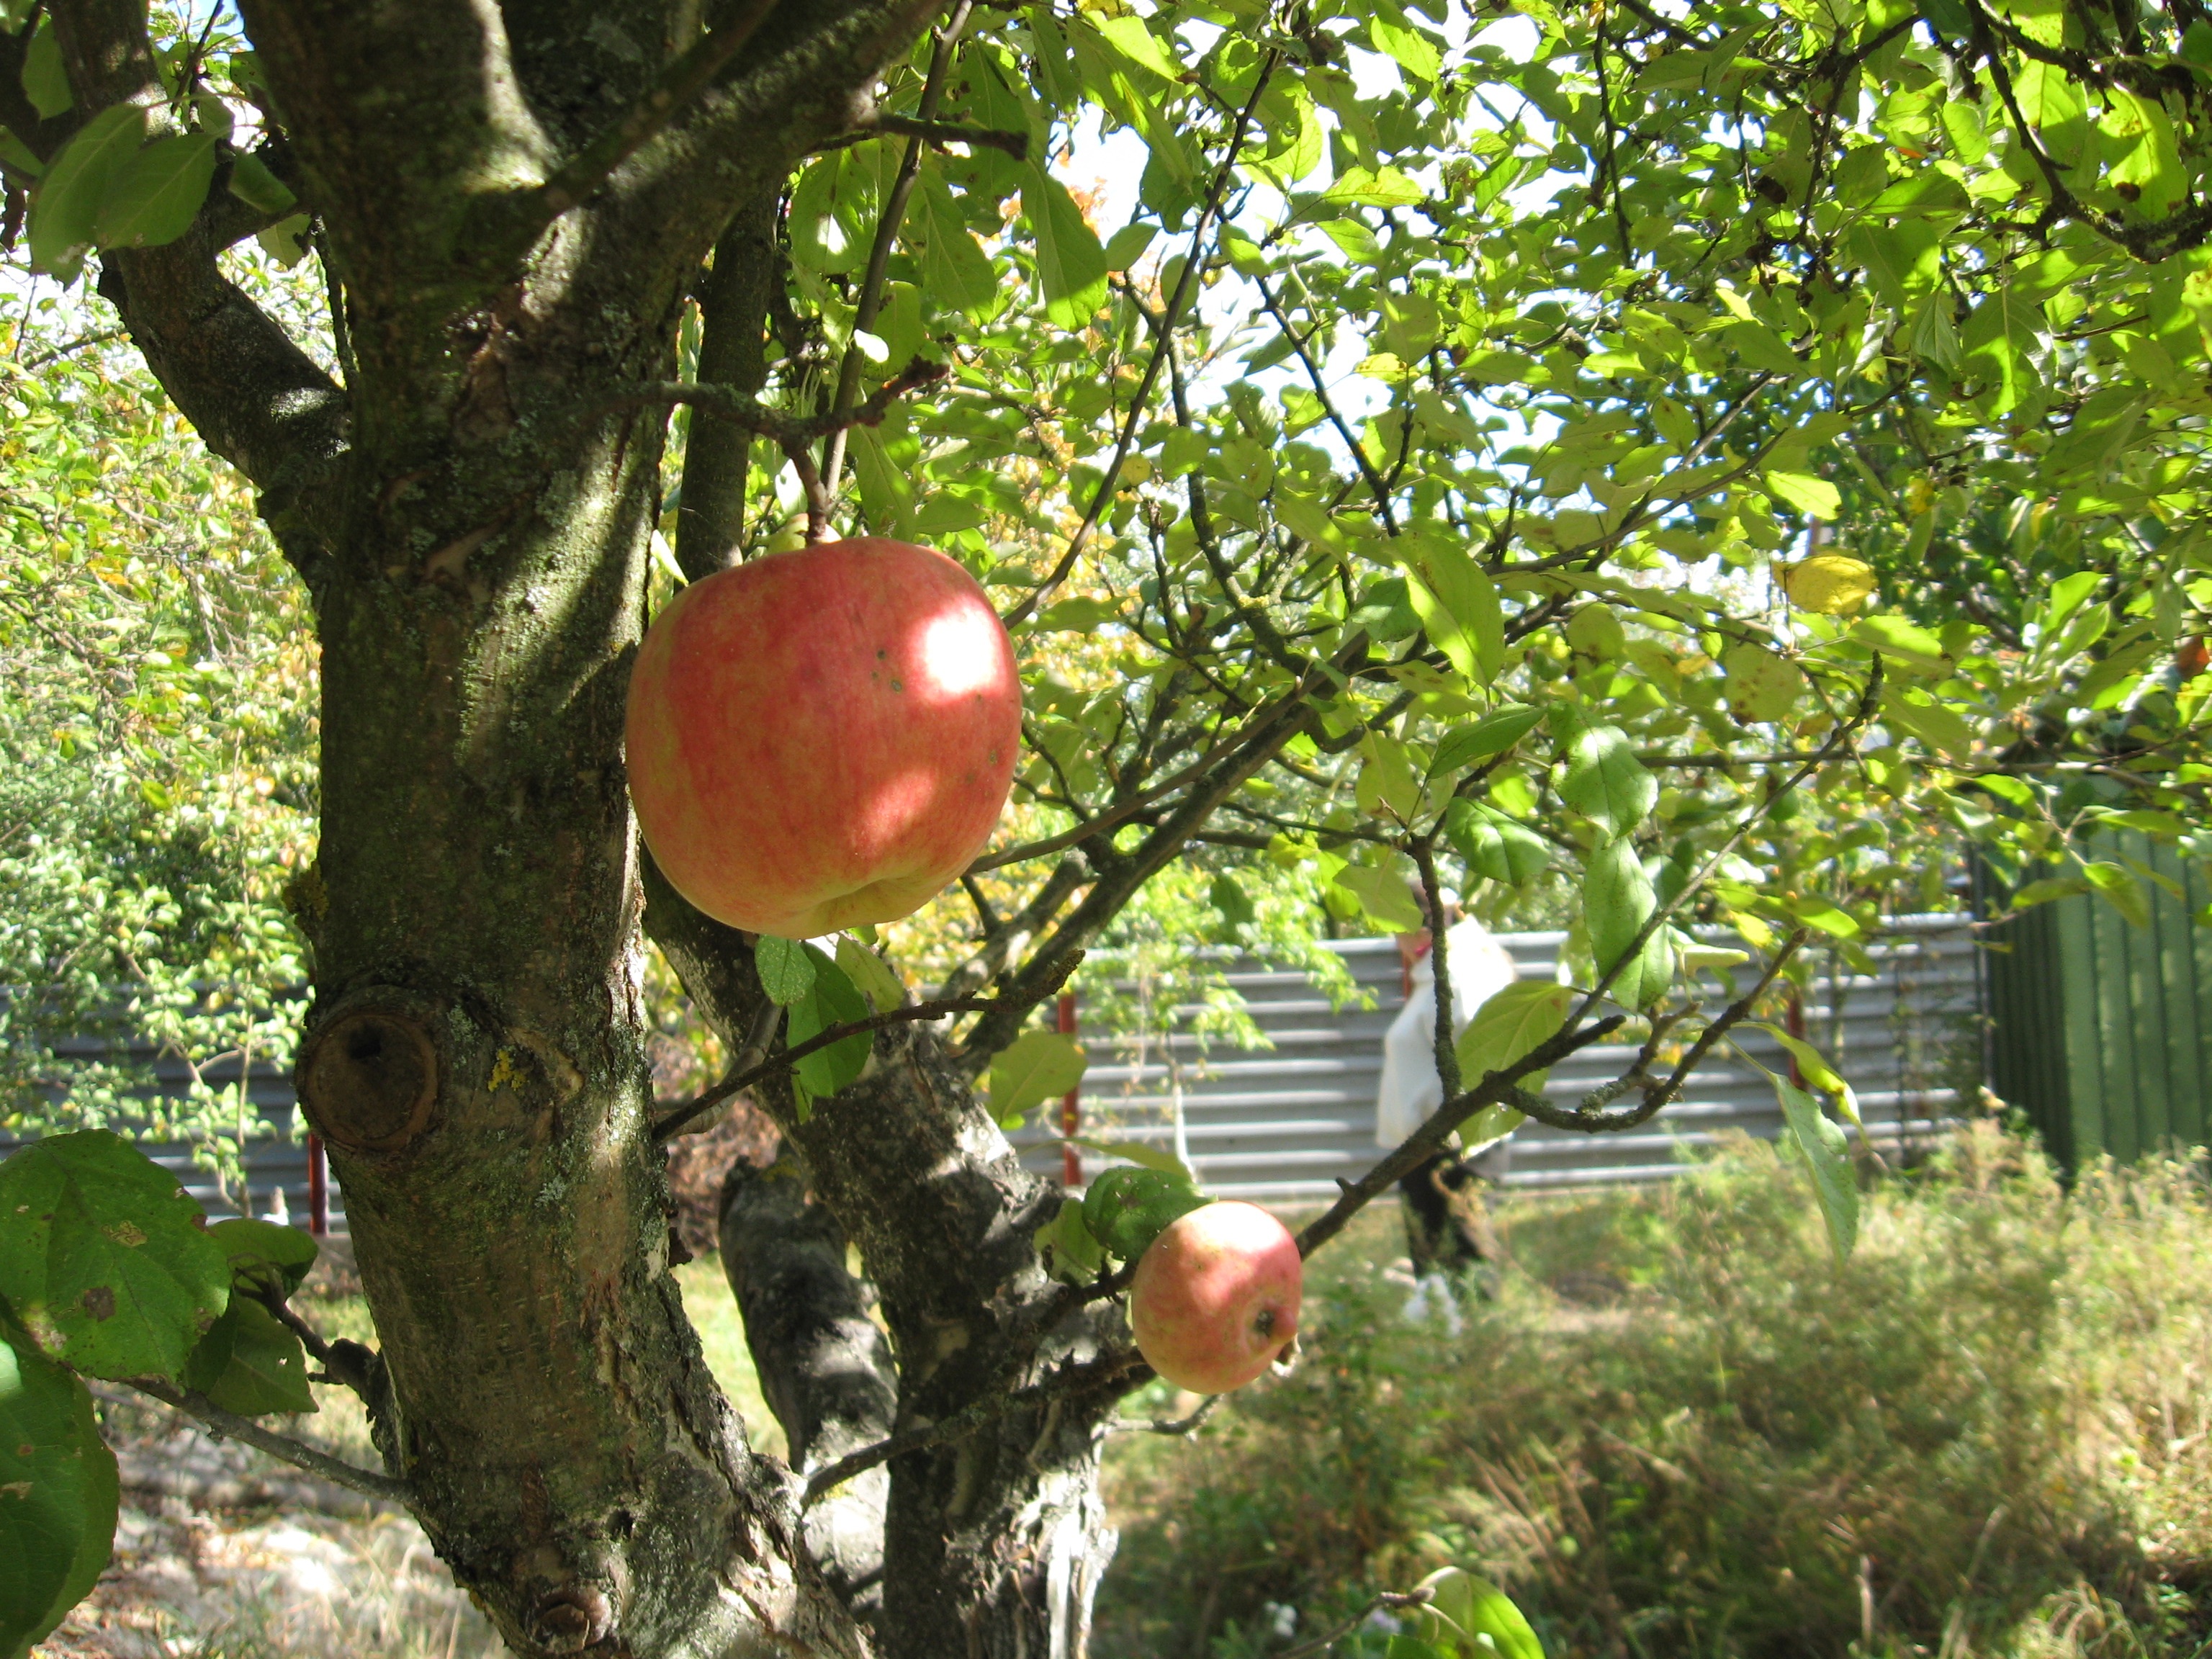
tree, branch, plant, fruit, flower, food, produce, garden, flora, dacha, harvesting, apple tree, flowering plant, cannonball tree, woody plant, land plant